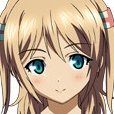
Portrait style: Anime Portrait